Sardar Azmoun

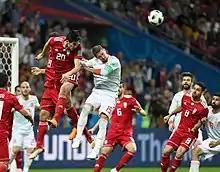
Azmoun playing for Iran against Sergio Ramos of Spain, 2018 FIFA World Cup

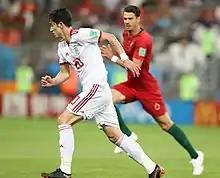
Azmoun playing for Iran against Portugal, 2018 FIFA World Cup

Azmoun broke out while representing the Iran U-20 side when he was first called up for the 2012 AFF U-19 Youth Championship, becoming the top scorer of the tournament before repeating the feat in the 2012 Commonwealth of Independent States Cup, scoring seven goals in six games. On 8 October 2013, he played for the U-20 team during the 2014 AFC U-19 Championship qualification in Kerman. In a match against Lebanon, he captained the team by scoring two goals, assisting one and drawing a penalty.